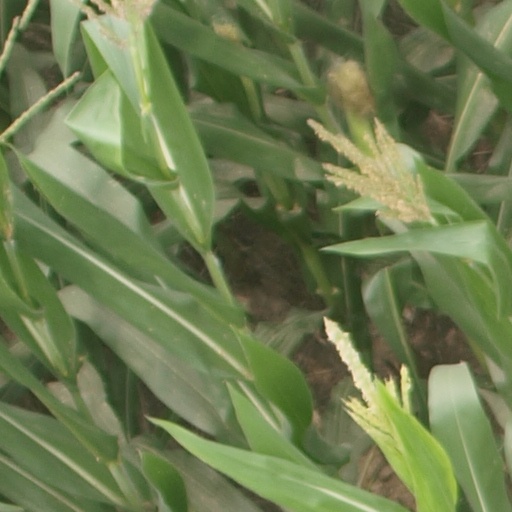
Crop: maize; corn